Black helicopter

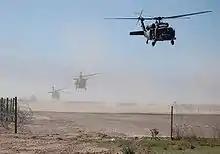
Sikorsky UH-60 Black Hawk helicopters flying in Iraq

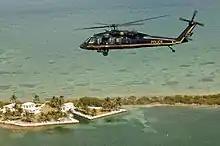
U.S. Customs and Border Protection uses black UH-60 helicopters with gold markings.

The following organizations and government agencies are known to operate black and/or unmarked helicopters in the United States for unclassified uses: